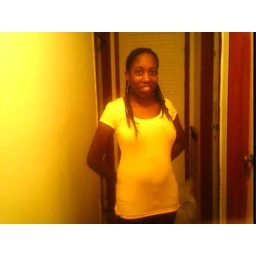
Just me looking cute at home stylish in my New clothes